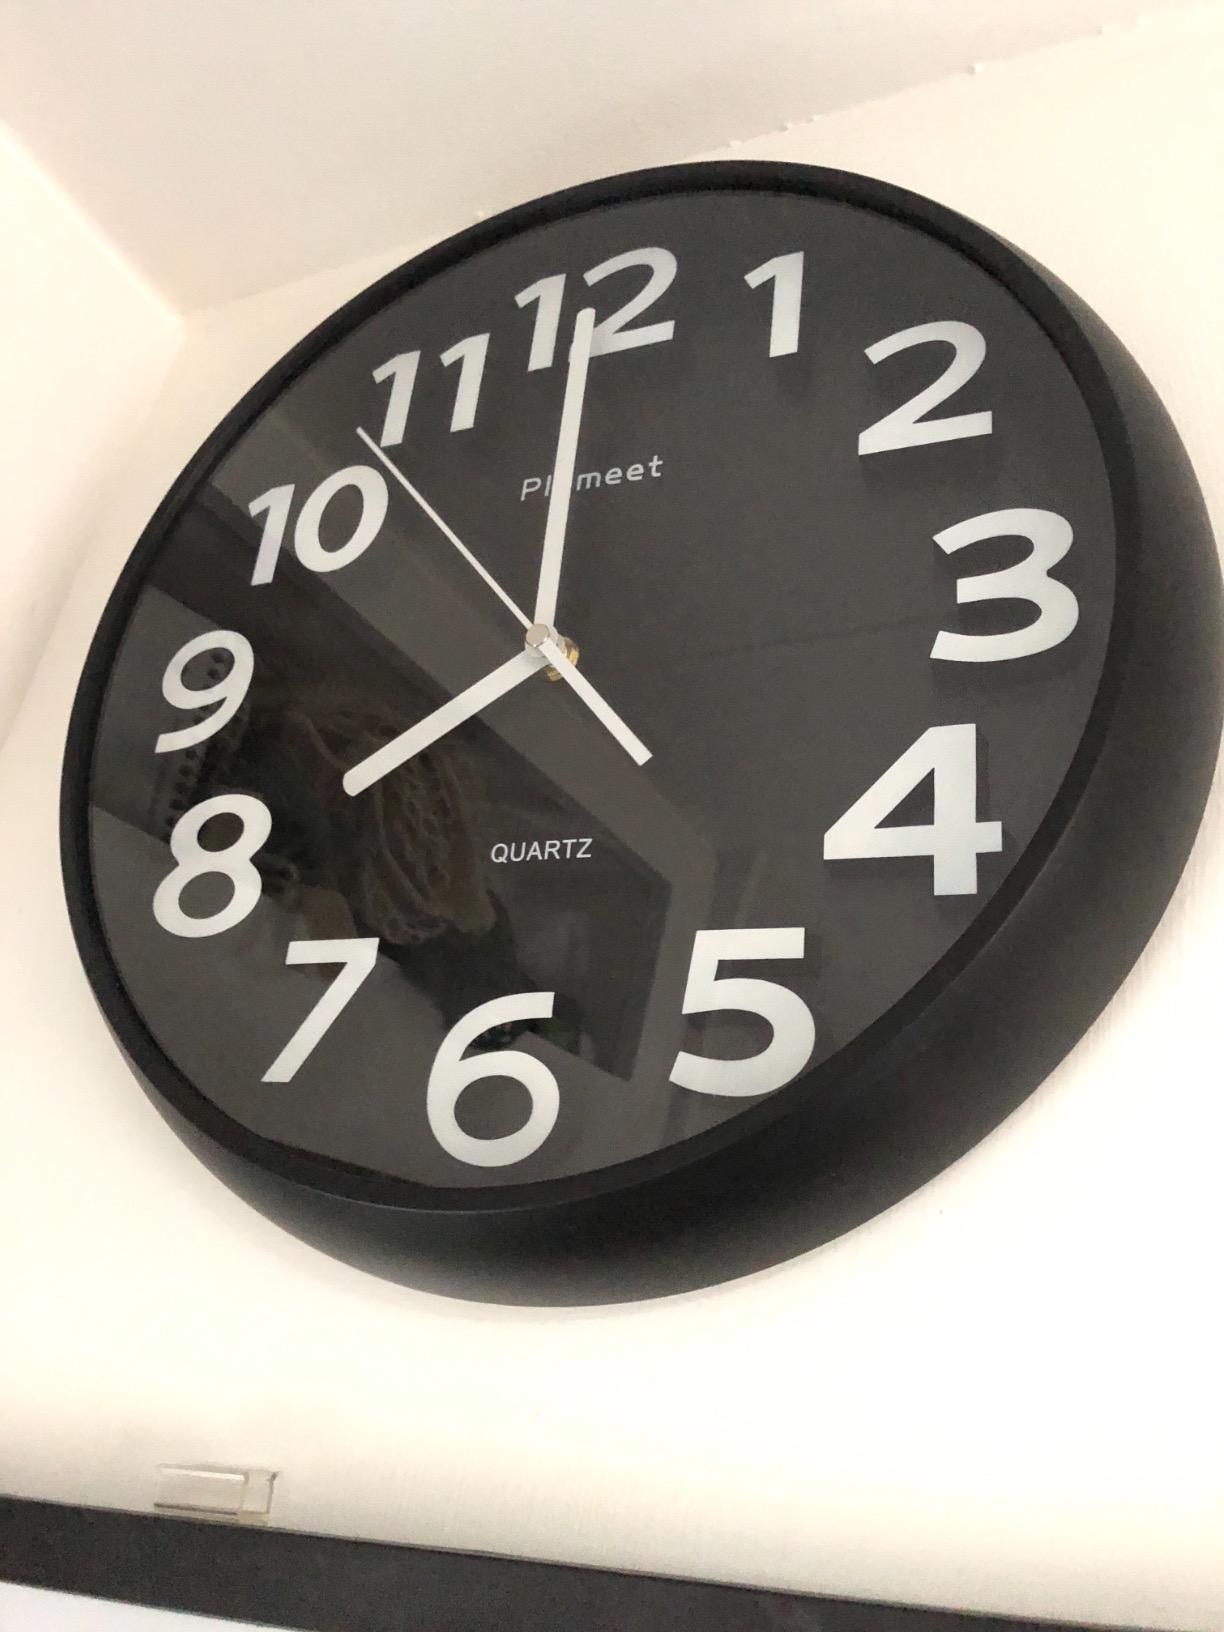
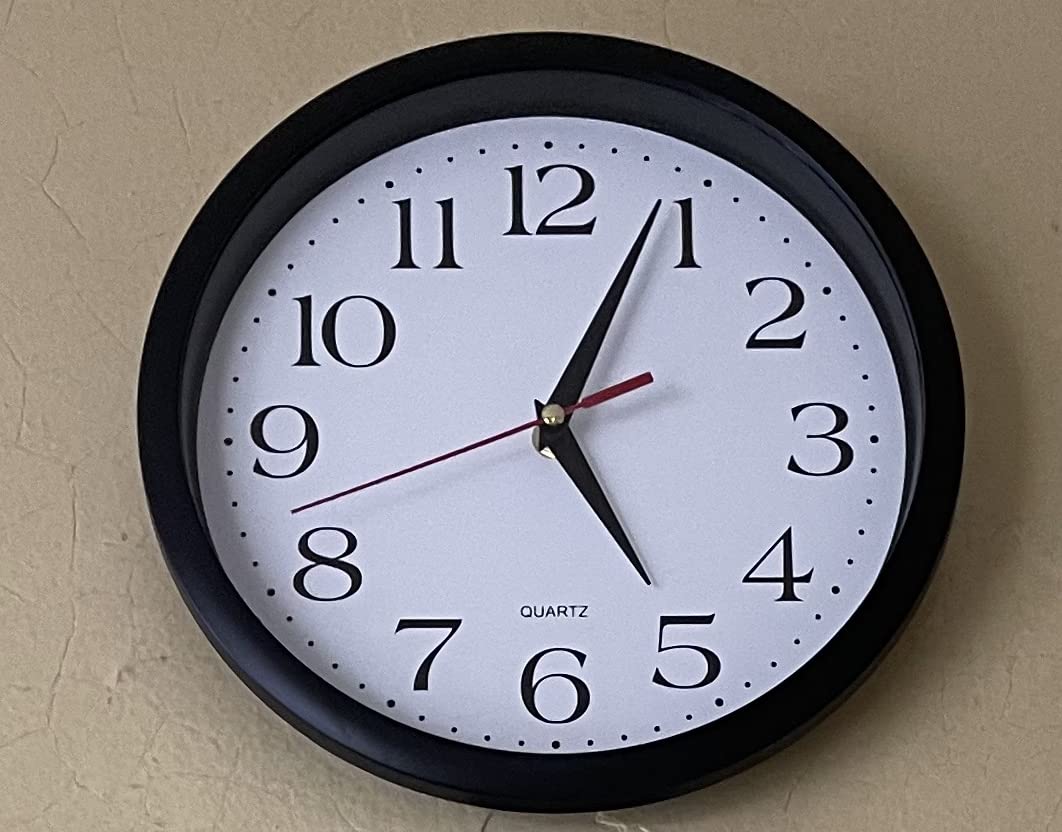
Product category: clock
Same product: no